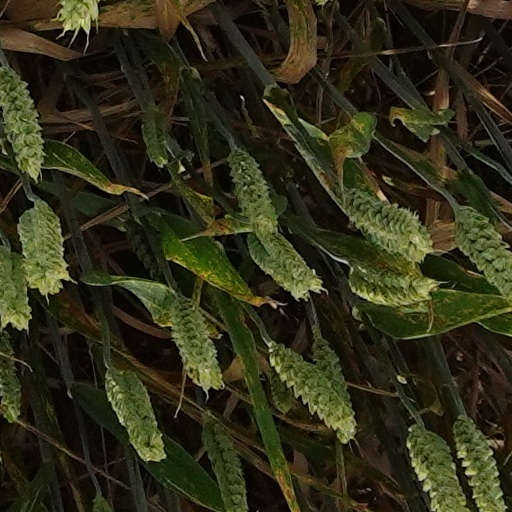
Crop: wheat